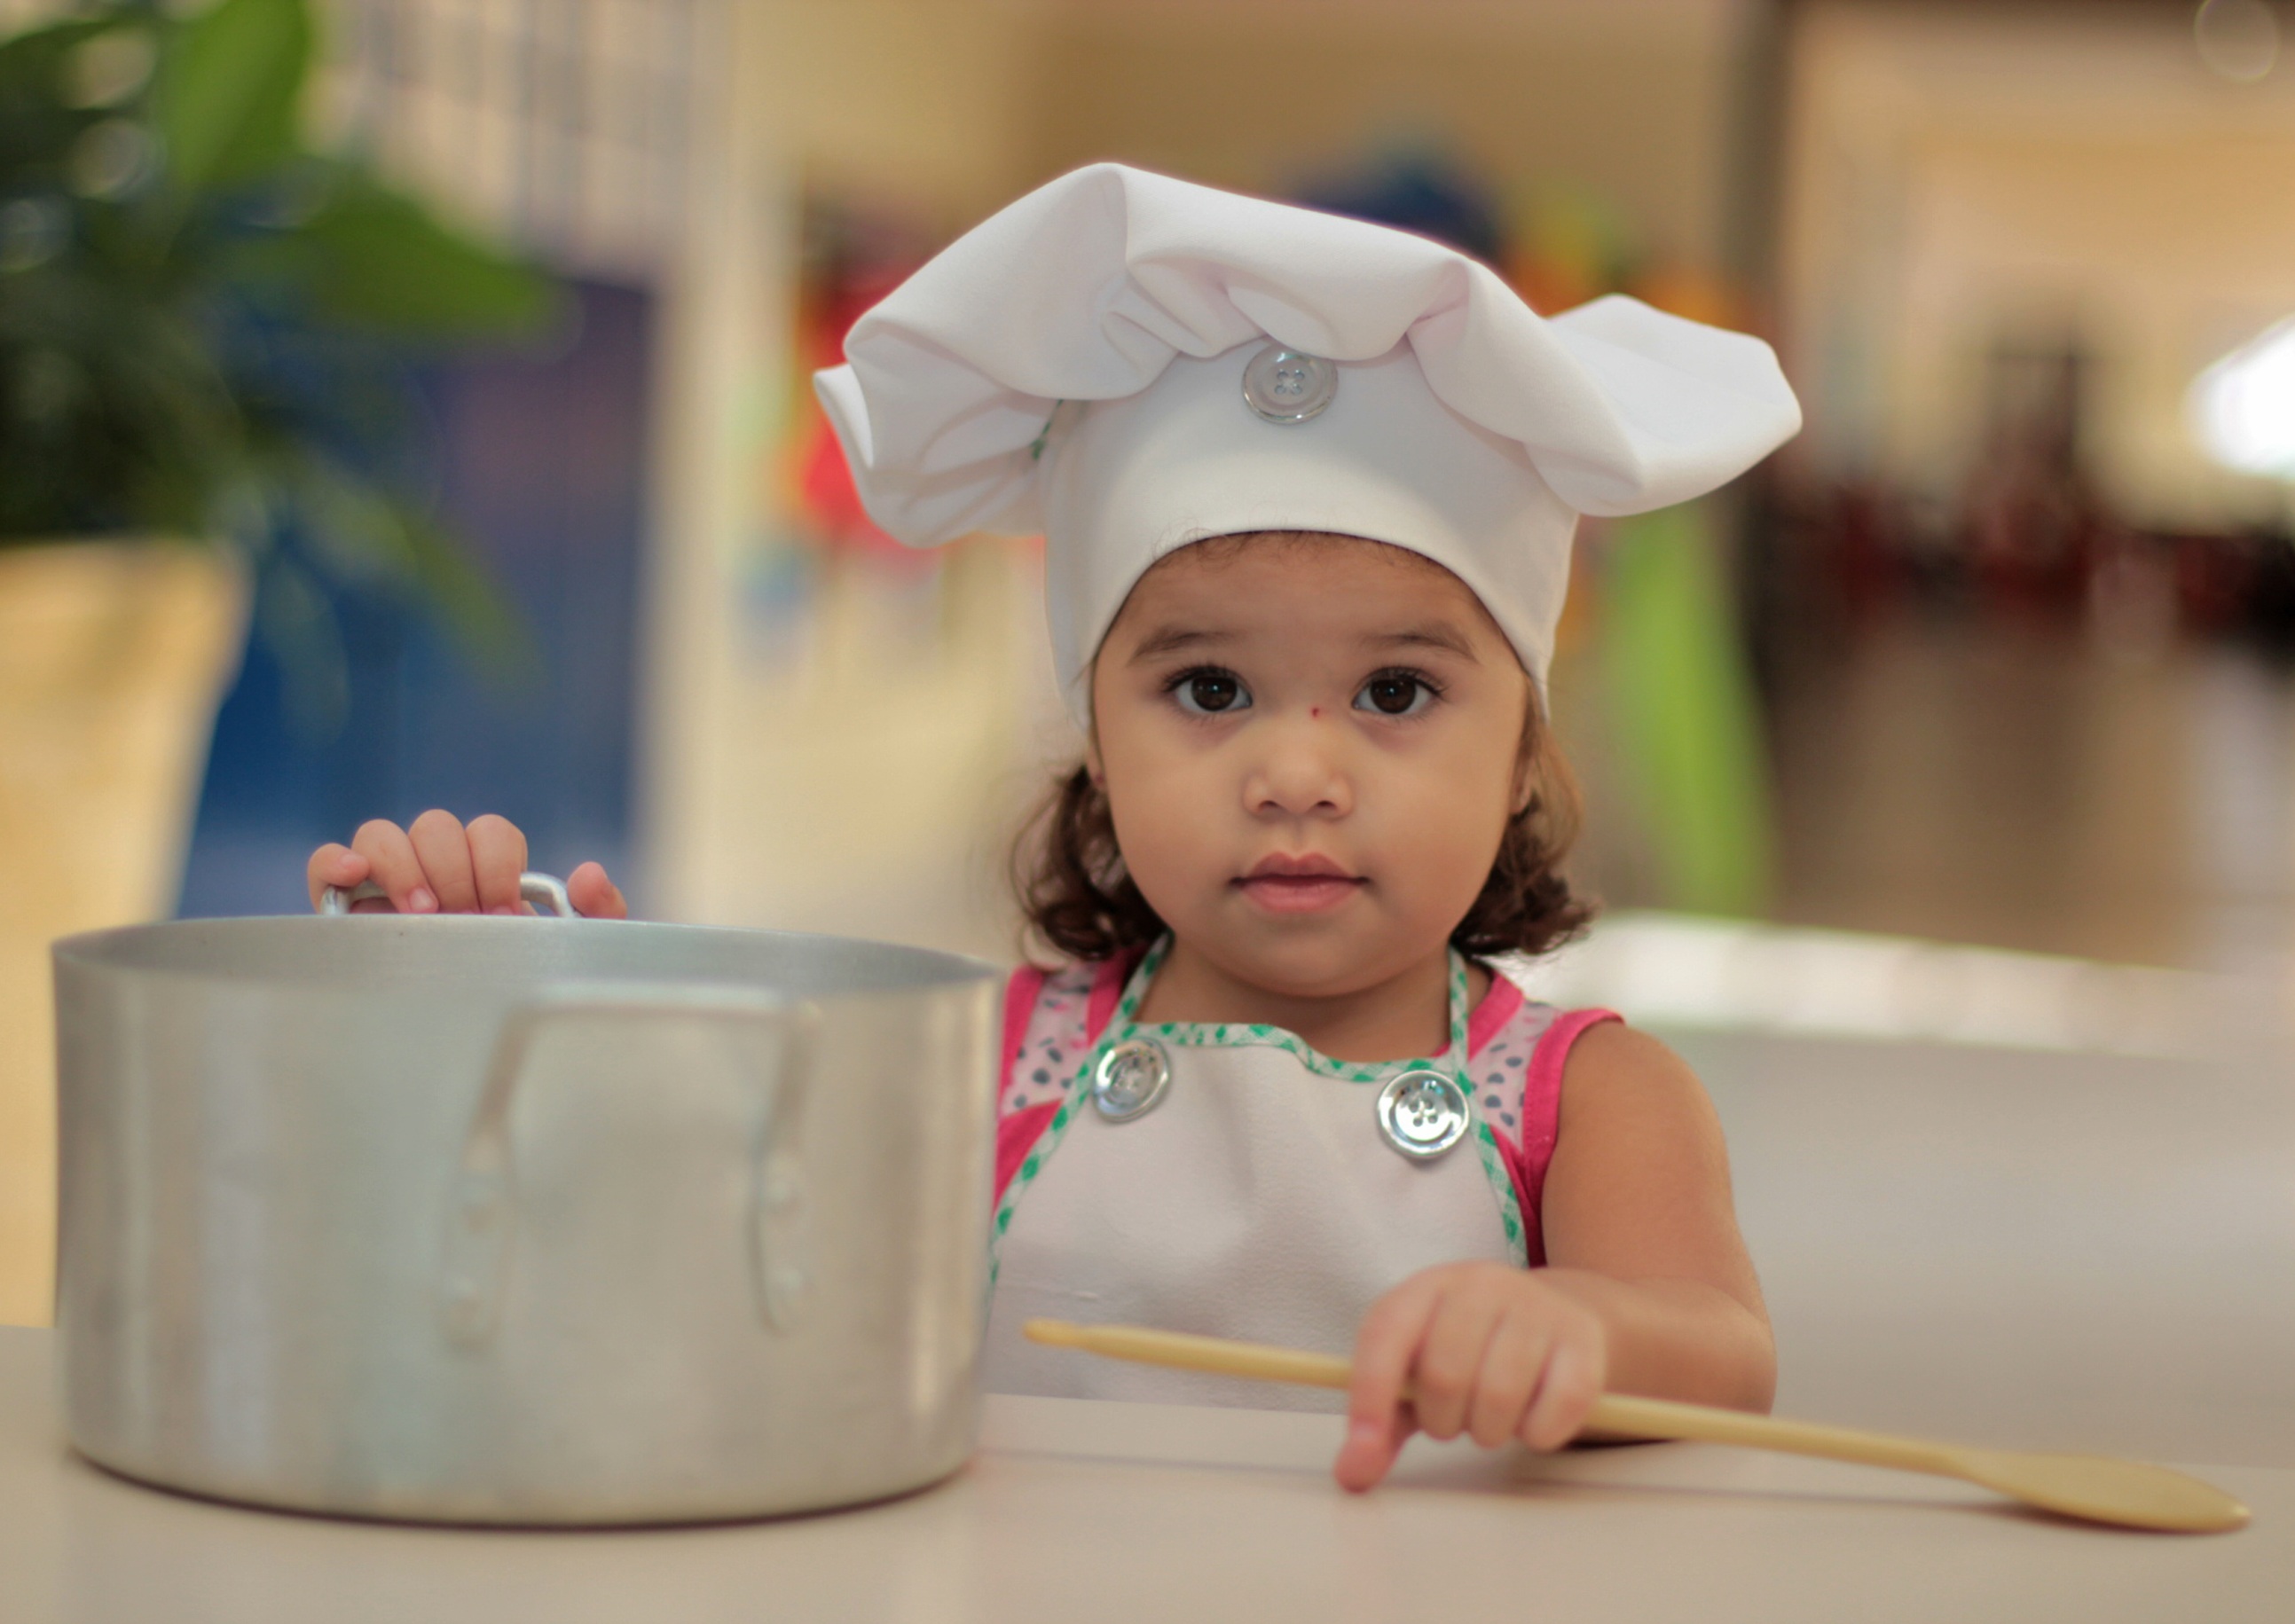
play, child, infant, toddler, party, skin, memories, school, sweetness, cosinheira